Siegen

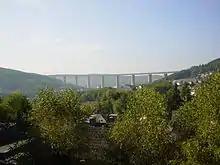
The Siegtalbrücke as seen from Alte Dreisbach in Siegen

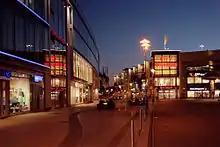
Shopping centres Sieg Carré and City-Galerie

On 18 March 1895, the "Netphener Omnibusgesellschaft" opened the world's first busline using a petrol-powered omnibus, running a service from its base in Netphen to Siegen and Deuz. Today, local road transport offers many regional, express and local buses, along with a night bus service connecting Siegen with its outlying communities and neighbouring towns. They are run by the South Westphalia Transport Services ("Verkehrsbetriebe Westfalen-Süd"; VWS) whose headquarters are in Siegen.